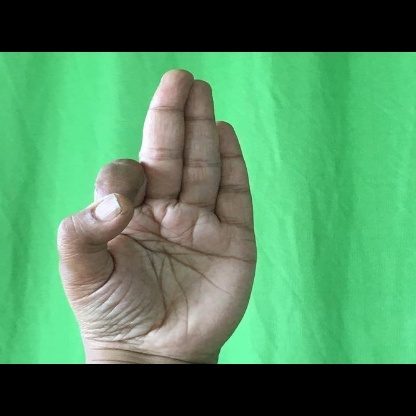
Mudra: Aralam